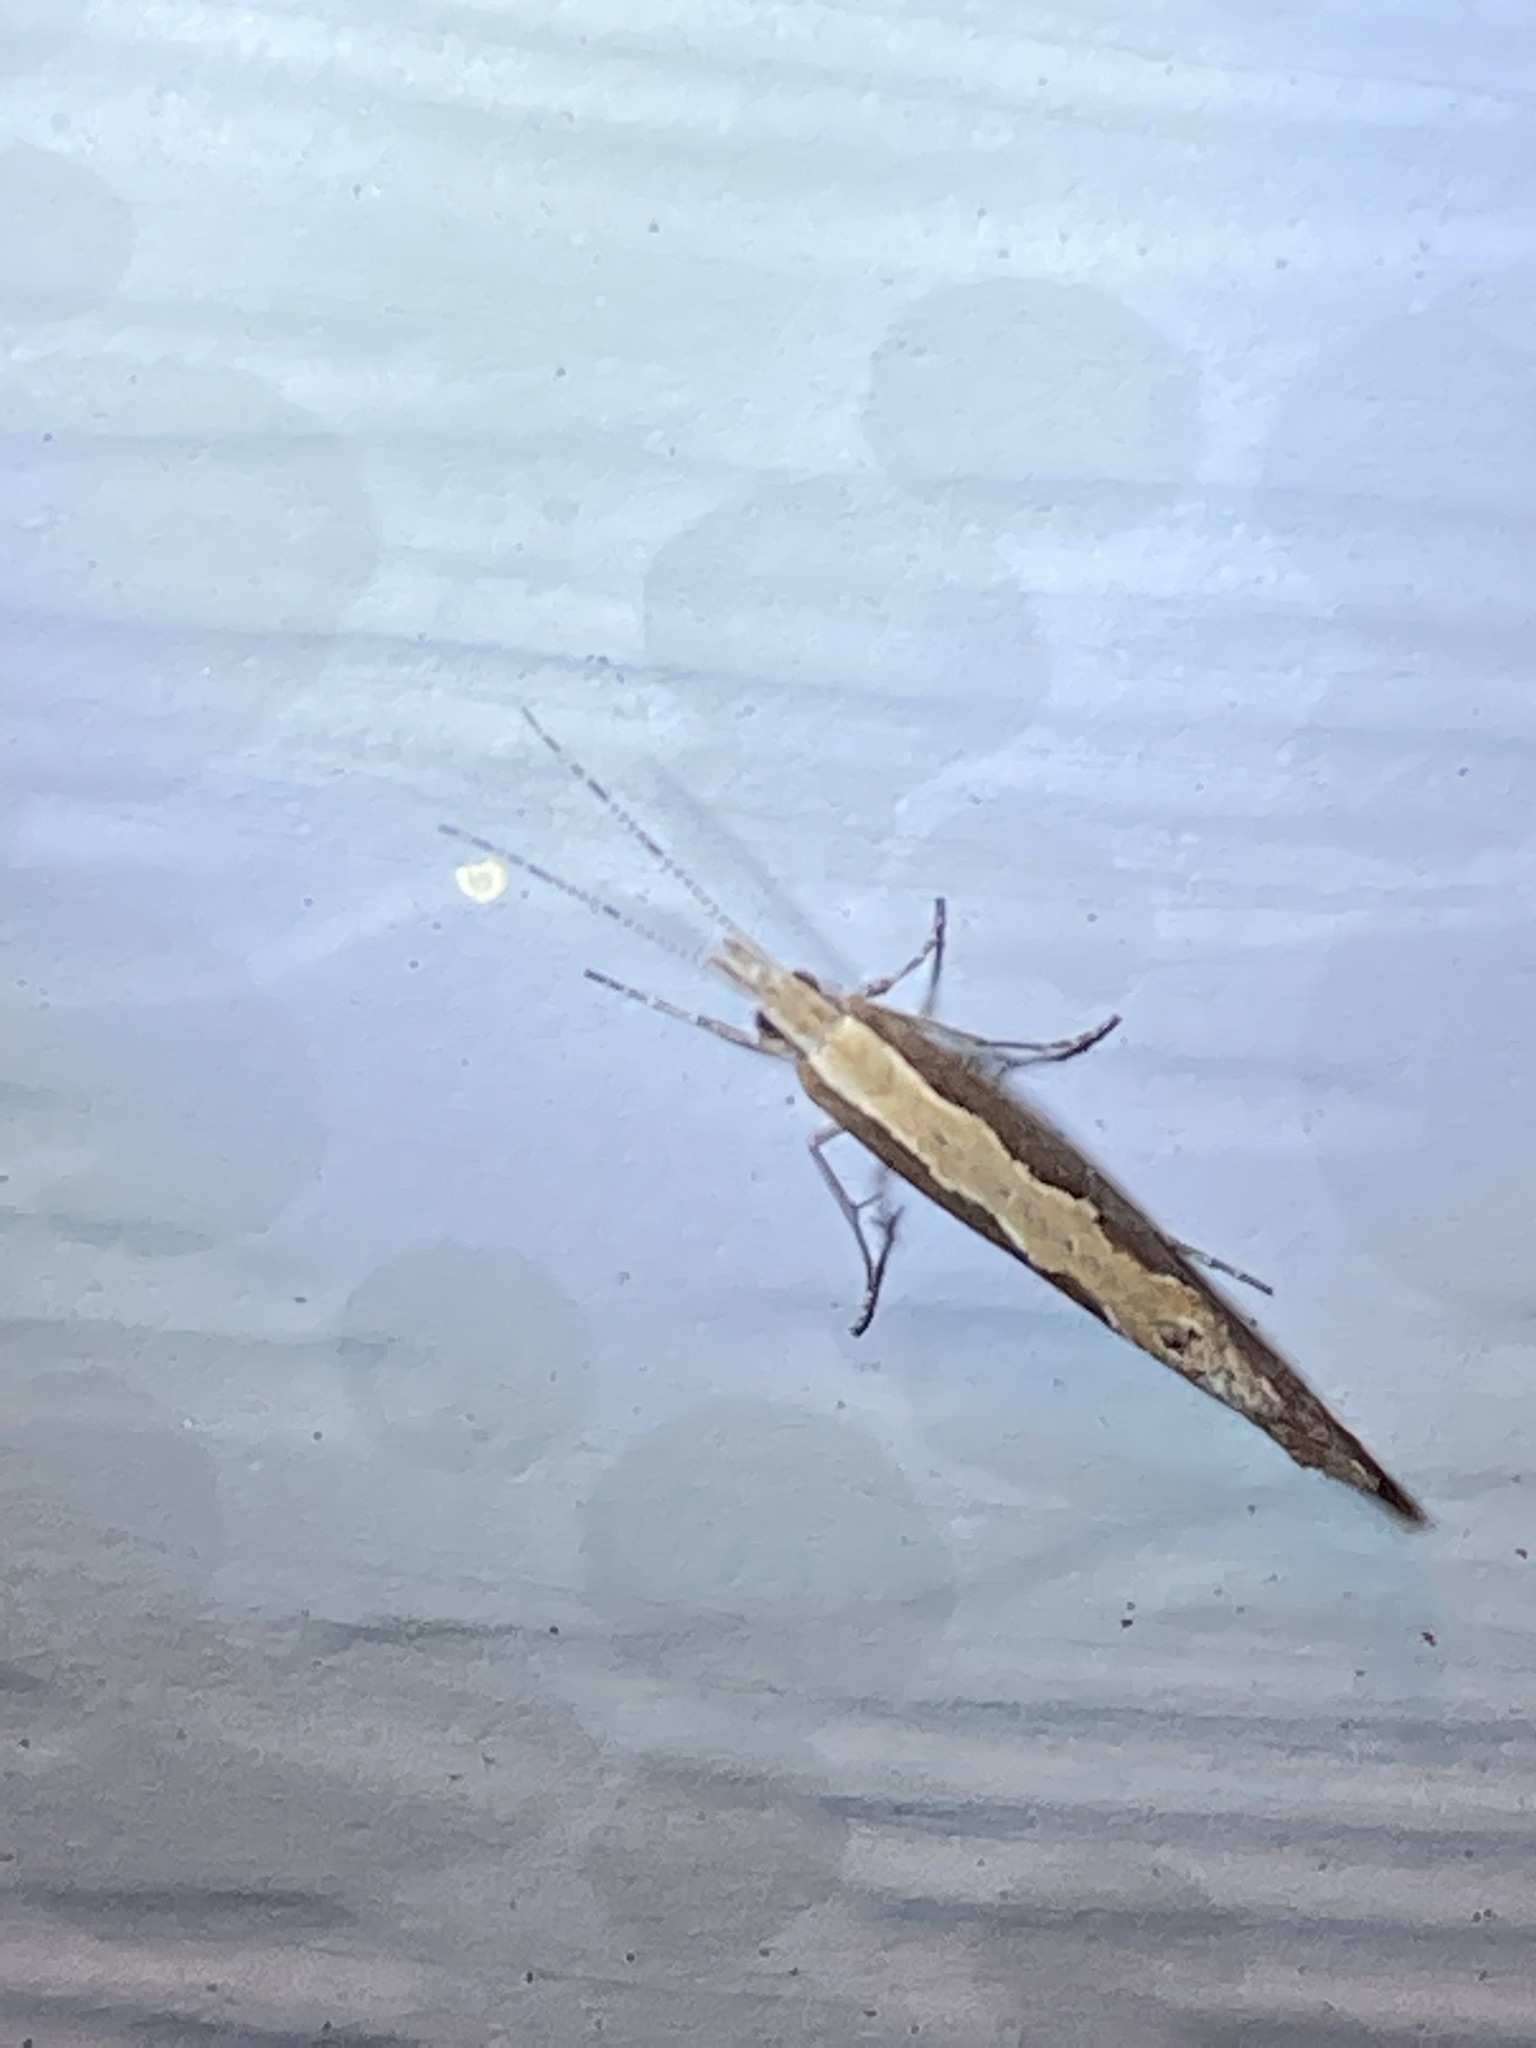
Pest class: diamondback_moth